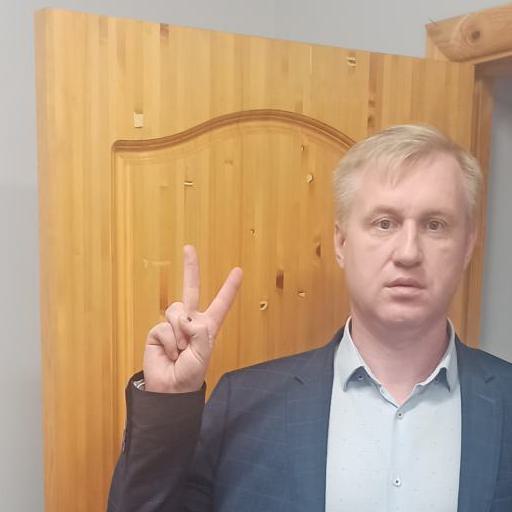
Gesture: peace